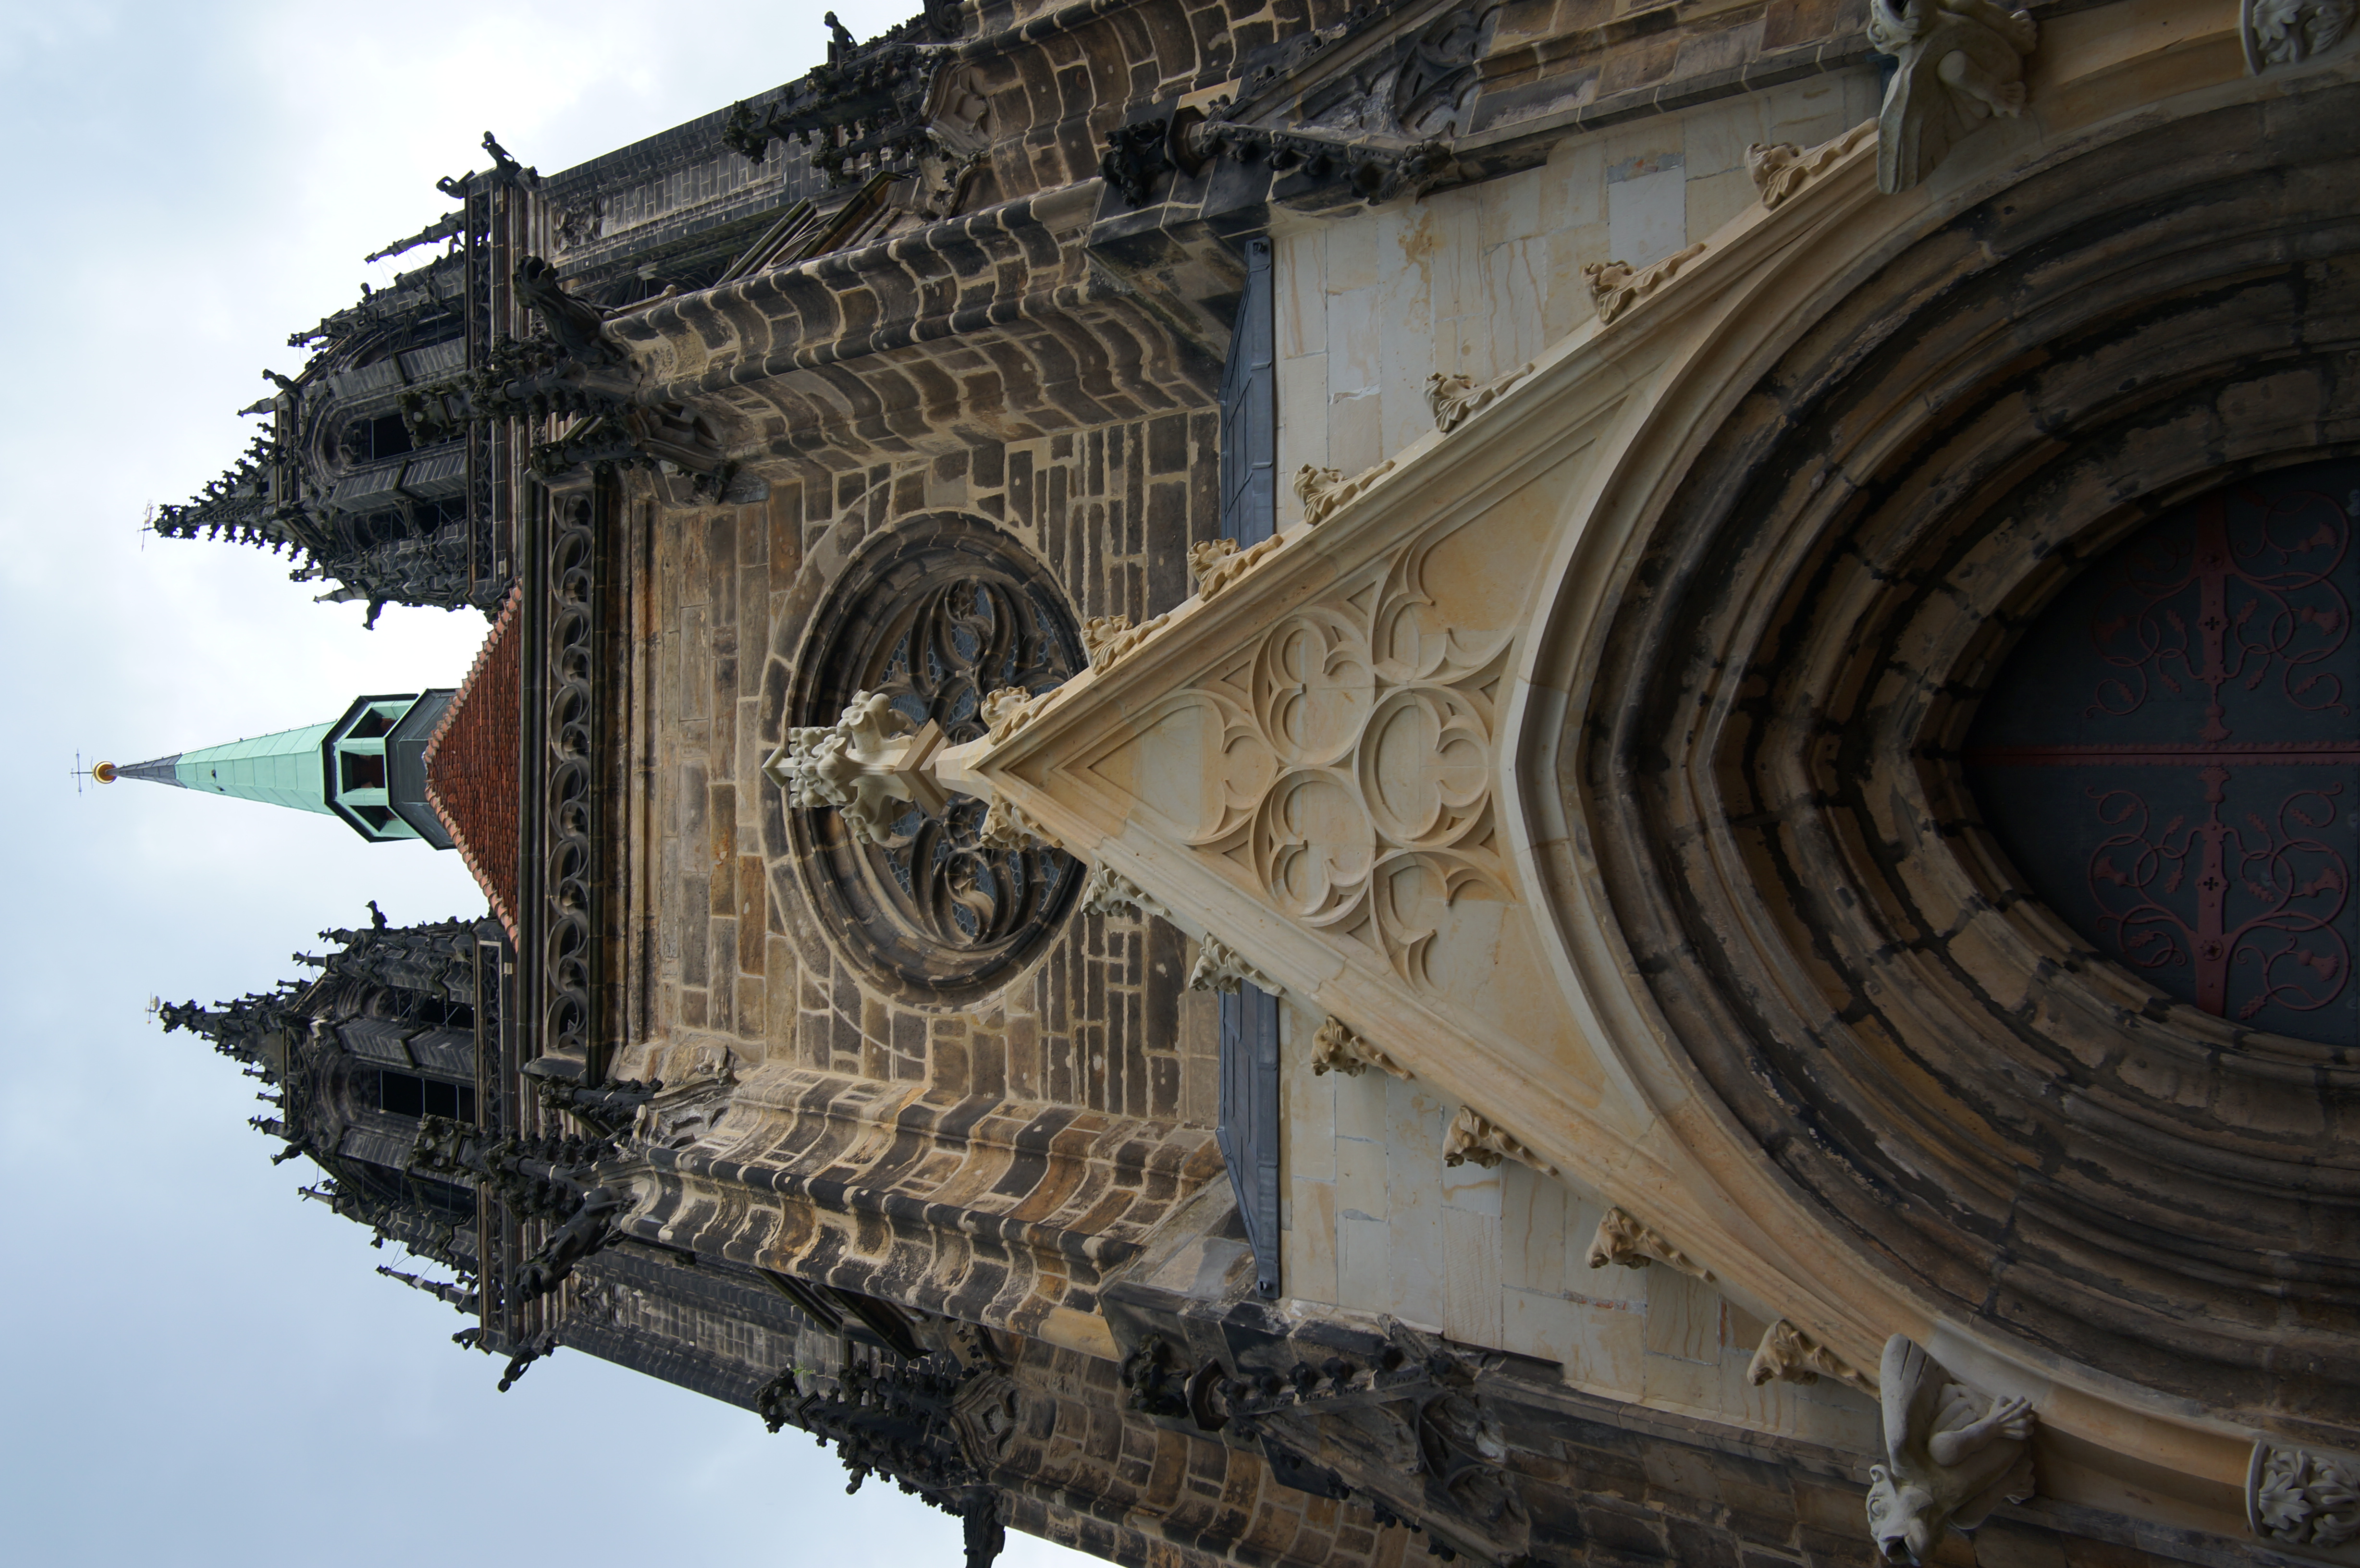
architecture, building, tower, landmark, facade, church, cathedral, chapel, place of worship, bell tower, 2016, spire, steeple, monastery, germany, deutschland, samyang, sony, basilica, dome, nex, nex6, saxony, sachsen, 21mm, lenstagged, samyang21mm114umccse, samyang21mm, steffenzahn, meisen, gothic architecture